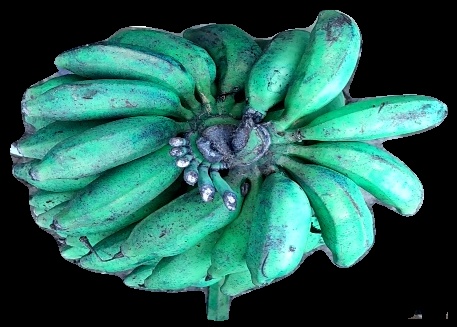
Variety: rasbale
Grade: grade3